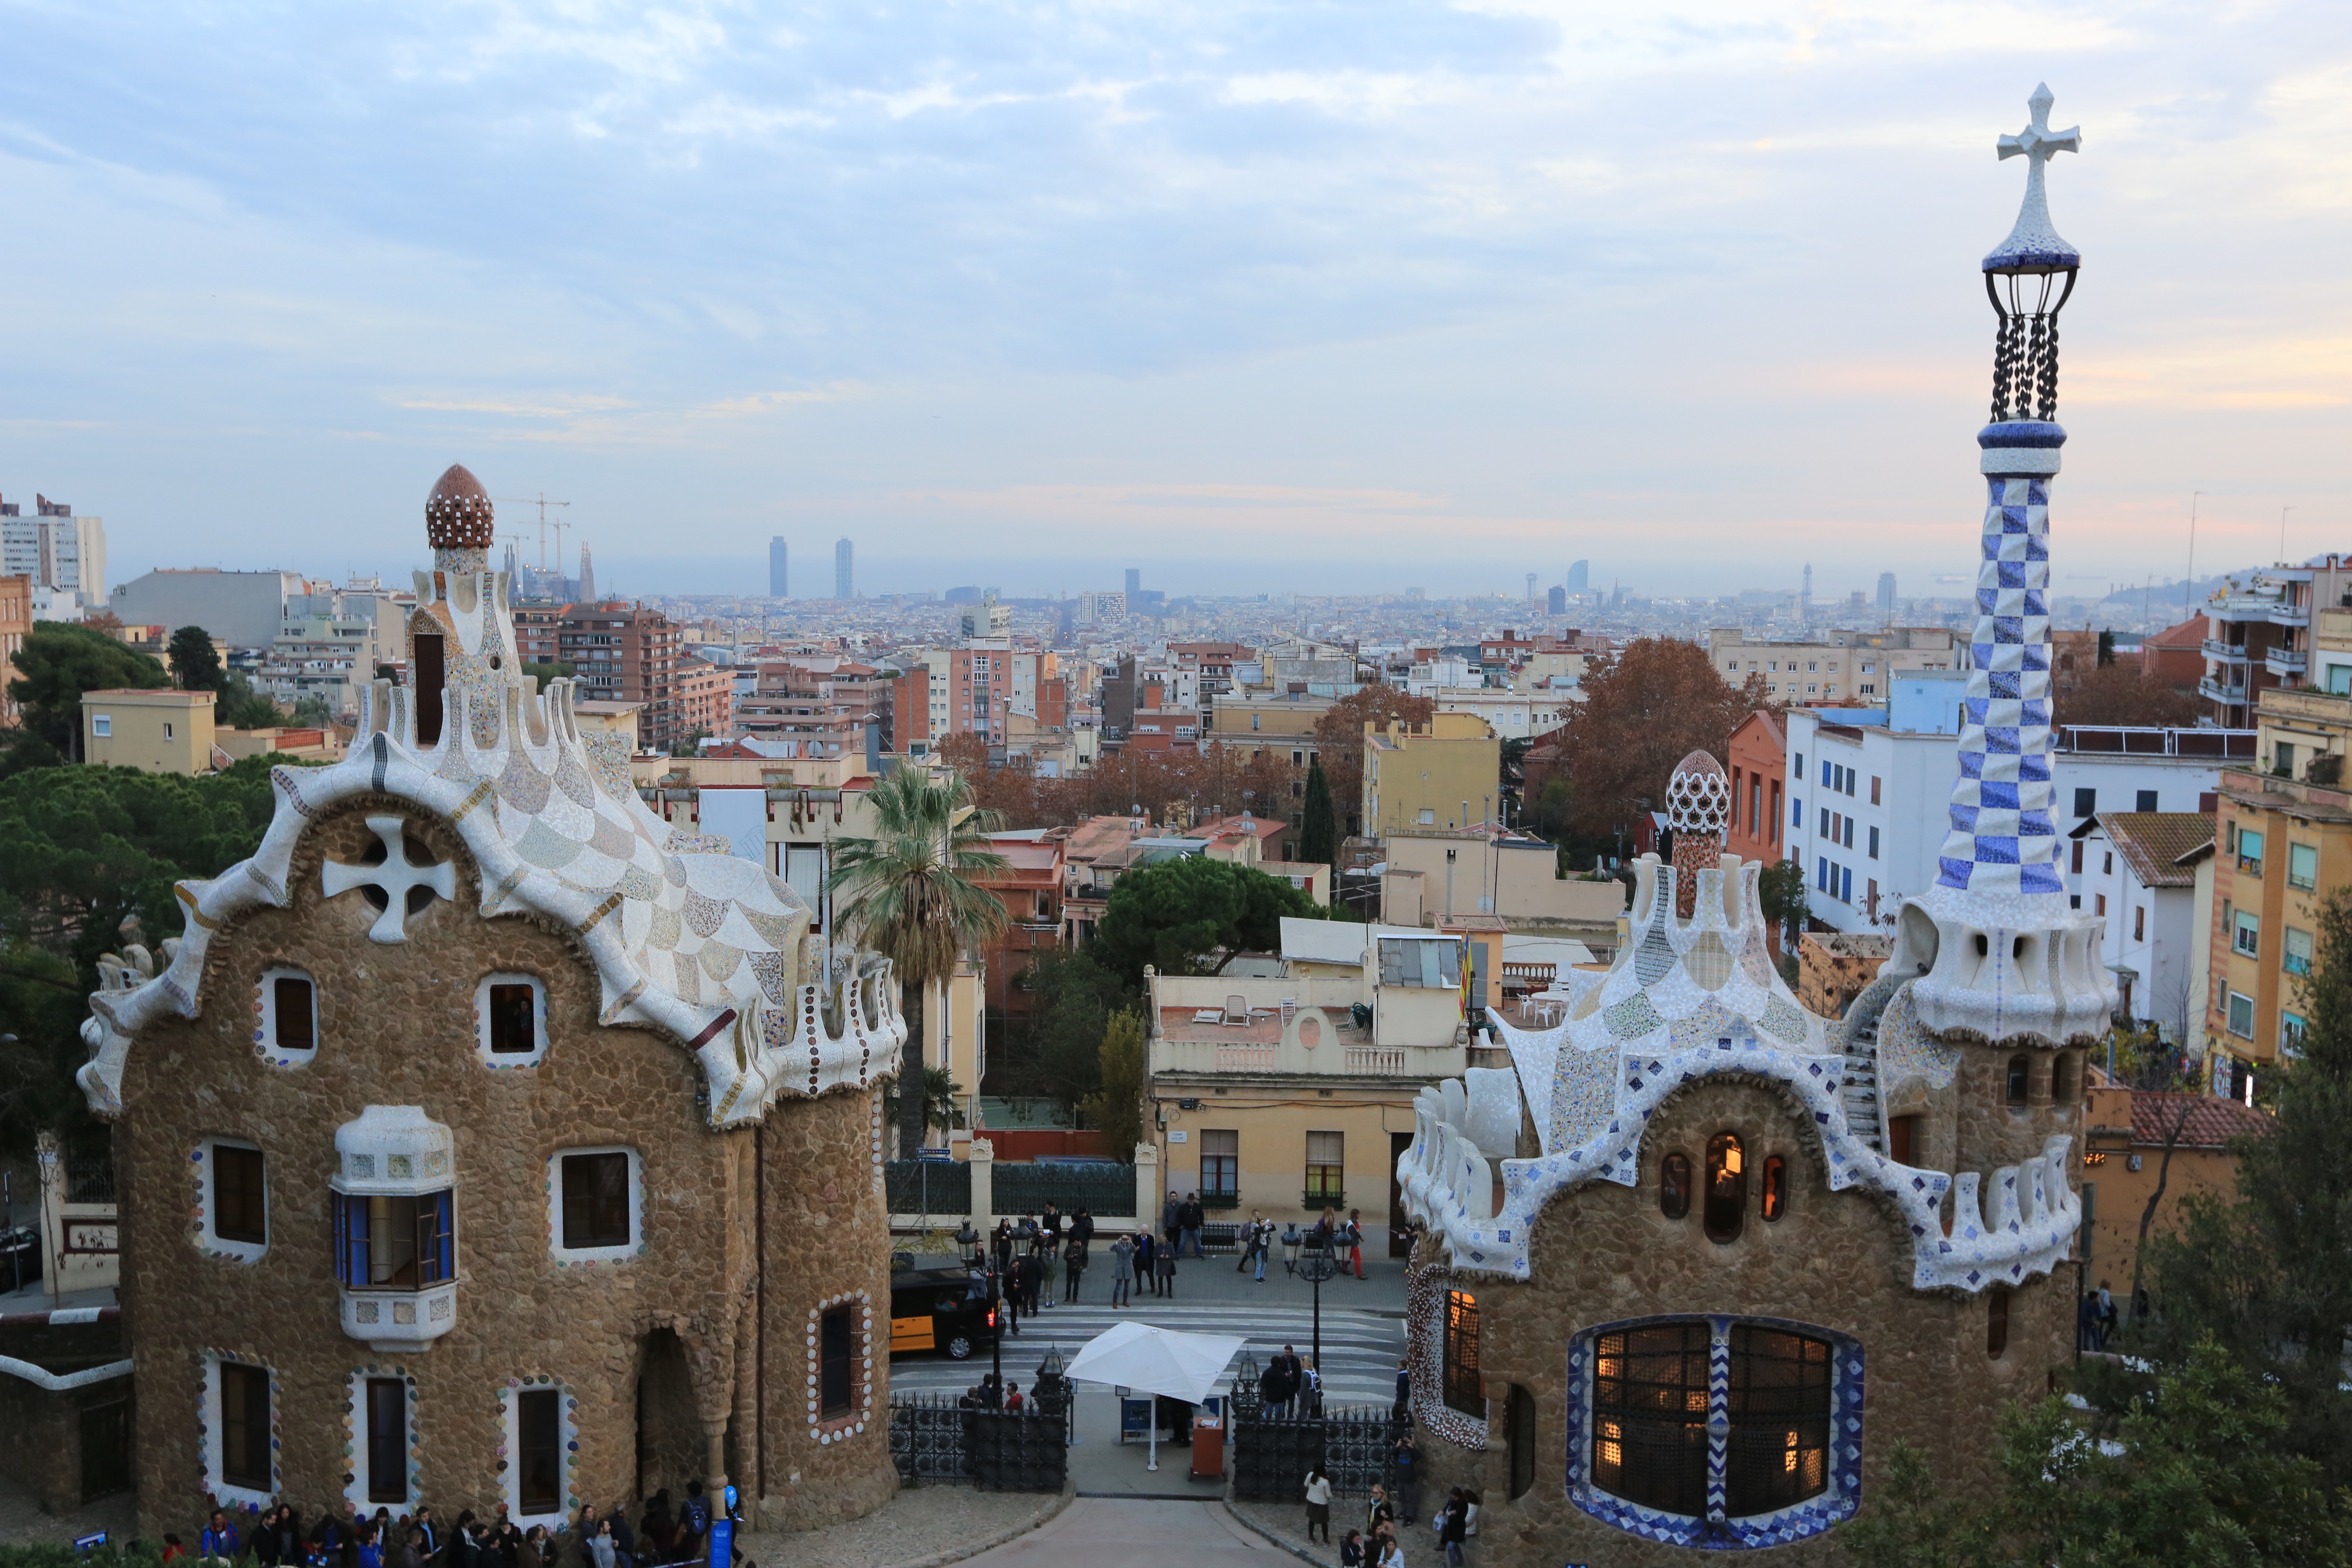
skyline, town, city, cityscape, downtown, tower, plaza, landmark, tourism, town square, neighbourhood, human settlement